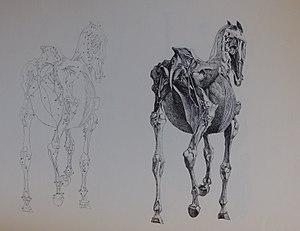
L'anatomie artistique est l'étude de la structure interne du corps humain, en vue de sa représentation artistique. Elle s'attache principalement à l'étude du squelette, des muscles superficiels, de l'équilibre et du mouvement. L'anatomie s'enseigne dans les beaux-arts en complément de la morphologie, qui étudie la répartition des masses dans la figure humaine ainsi que leurs proportions.